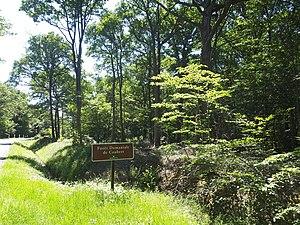
Panneau Forêt Domaniale de Coubert sur la D 96
La forêt de Coubert est un massif forestier de plus de 1 800 hectares dont environ 375 hectares de forêt domaniale, situé en Seine-et-Marne.